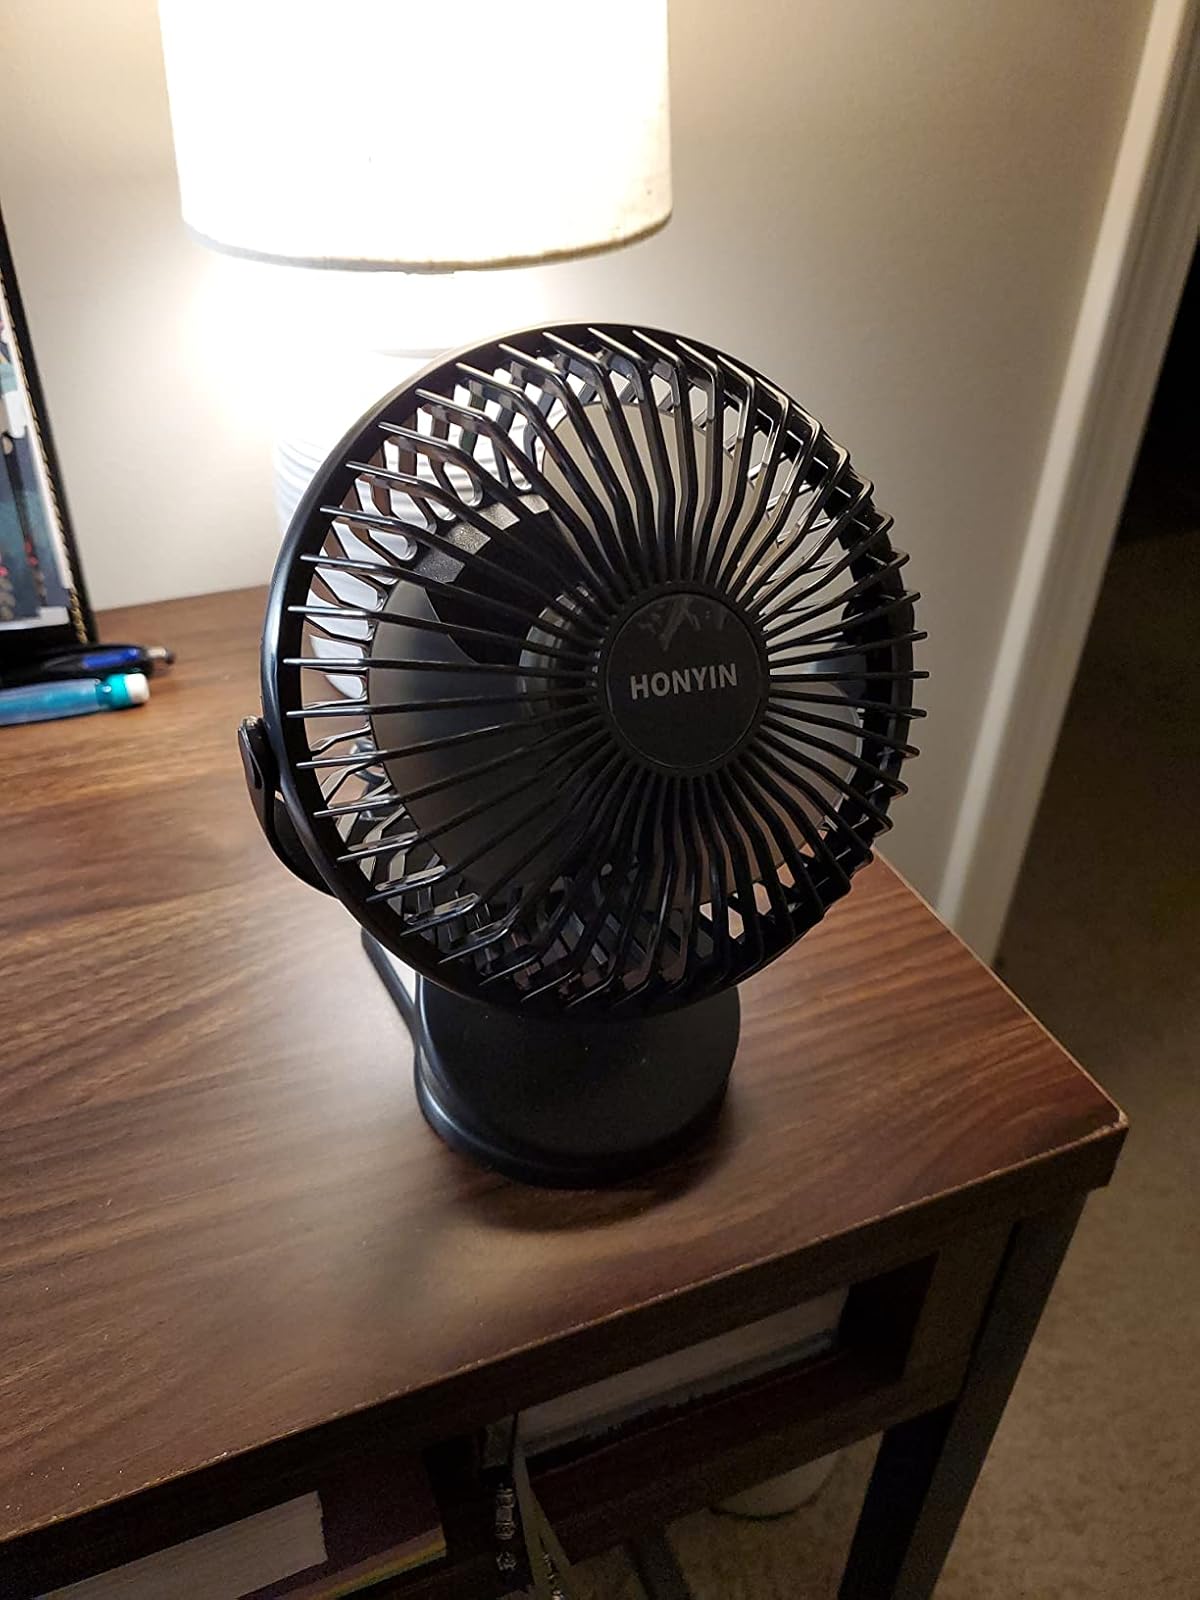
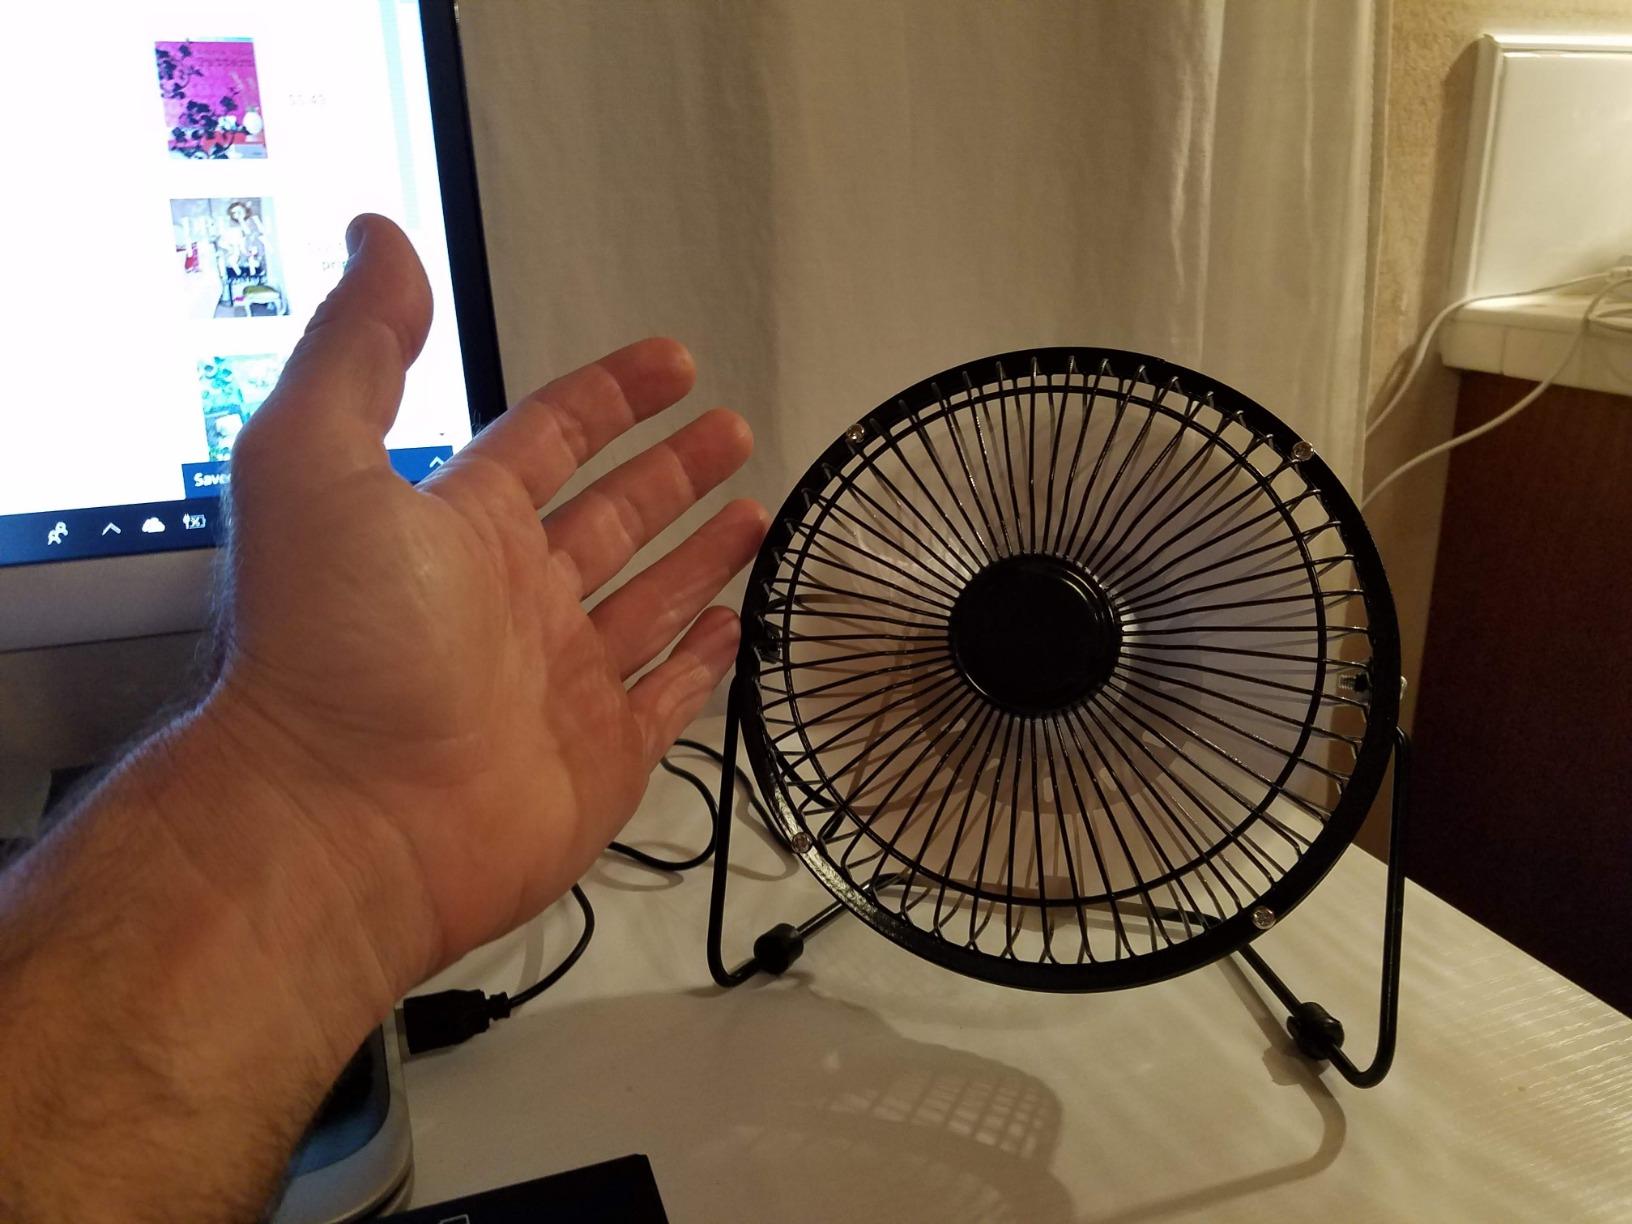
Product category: fan
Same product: no